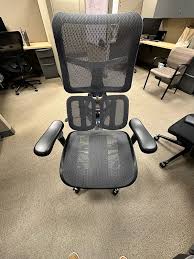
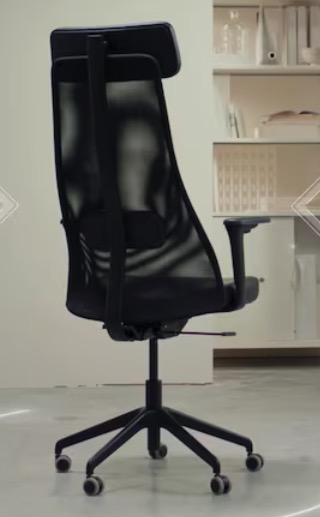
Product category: items_chair
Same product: no